First aid

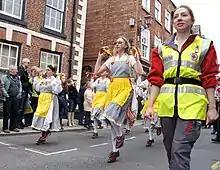

There are several types of first aid (and first aider) that require specific additional training. These are usually undertaken to fulfill the demands of the work or activity undertaken.